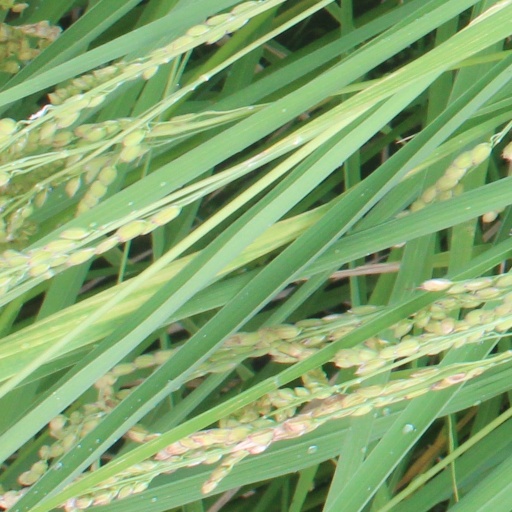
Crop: rice